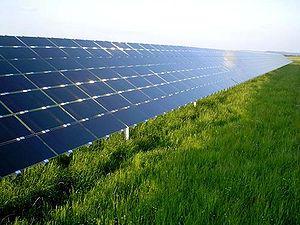
Le tellurure de cadmium est un matériau cristallin à structure cubique composé de cadmium et de tellure.